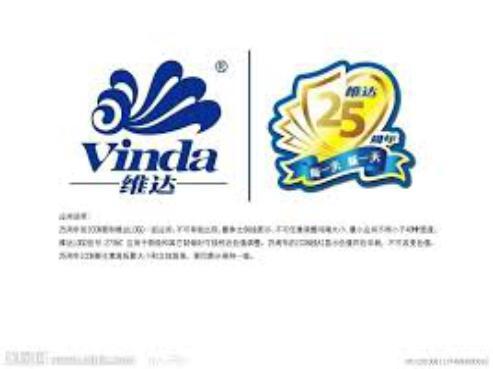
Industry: Necessities